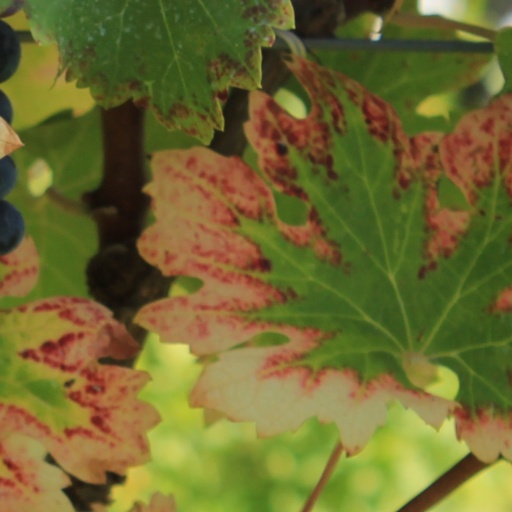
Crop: grape